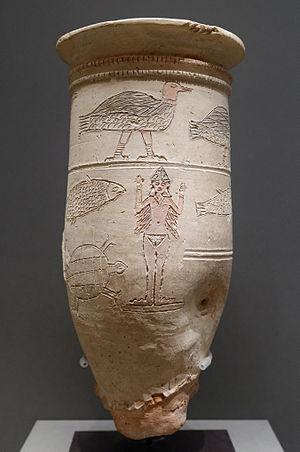
Ishtar nue, coiffée de la tiare à cornes, entourée par des oiseaux, des poissons, un taureau et une tortue.
Le vase d'Ishtar est un vase du début du IIᵉ millénaire av. J.-C. de la civilisation mésopotamienne qui est conservé au département des Antiquités orientales du Louvre et présenté au public à la salle 3 du rez-de-chaussée de l'aile Richelieu.
Le département des antiquités orientales du musée du Louvre à Paris conserve des objets provenant d'une région située entre l'actuelle Inde et la mer Méditerranée. Il offre un panorama presque complet des anciennes civilisations de l'Asie mineure. Il s'agit d'une des trois plus grandes collections du monde avec plus de 150 000 objets. Le département présente 6 500 œuvres dans une trentaine de salles, dont des chefs d'œuvre universels comme le Code de Hammurabi ou les impressionnants Lamassus du palais de Khorsabad.